Konya–Yenice railway

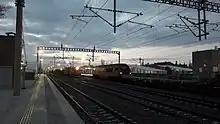
Two freight trains meet at Çumra along the upgraded section of the railway.

The Konya–Yenice railway hosts both passenger and freight rail, from three different operators. TCDD Taşımacılık (TCDDT) operates high-speed passenger service on the line mostly between Konya and Karaman. However a daily intercity train from Kayseri to Adana uses the line to traverse the Taurus Mountains. A daily intercity train between Konya and Adana also used the line, until 12 March 2020, when service was suspended due to the COVID-19 pandemic. The route is primarily for freight rail as the bulk of trains TCDDT runs on it are freight trains. Two private operators also run freight trains on the railway. Körfez Ulaştırma (KUAŞ) operates freight trains carrying liquid fuel from Kırıkkale to Mersin, while Omsan operates freight trains carrying bulk from Aliağa and Payas to Kayseri.